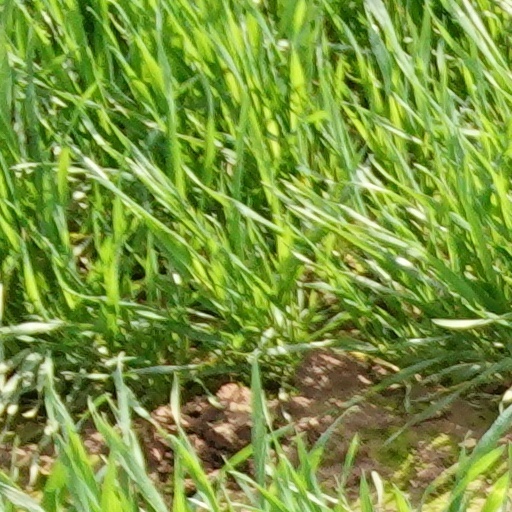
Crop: wheat